Óscar Freire

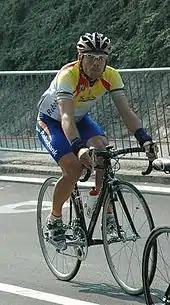
Freire with Rabobank in 2004

In 2004 he won Milan–San Remo, Trofeo Luis Puig, a stage and second place overall in Tirreno–Adriatico, a stage in the Vuelta a España and for the third time, and the second time in Verona, the world championship road race.